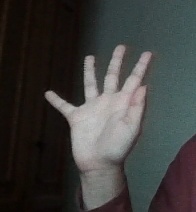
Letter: sheen